St. Catherine's Church, 's-Hertogenbosch

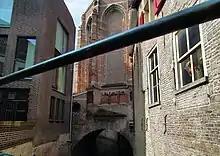
Choir over the Kerkstroom

In 1486 the first members of the religious order of the Crosiers, settled in 's-Hertogenbosch. This is a male order that focuses on education and evangelization. In 1533 they built their convent church in 's-Hertogenbosch. When the city was divided into four parishes in 1569, their church also became a parish church. The church was expanded in 1601, an operation that probably lasted till 1609.